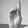
ASL letter: D